Armenian Prelacy of Canada

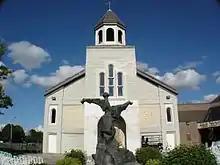
Holy Mother of God church of Toronto

Sarkis Hagopian was born in Syria on June 20, 1946. At a young age, he and his family relocated to Lebanon, where he was educated at Torkomian School, and in 1961 entered the Seminary at the Catholicosate of the Holy See of Cilicia in Antelias. In 1965 he was ordained a deacon by Bishop Karekin Sarkisian, who later became the Catholicos of the Holy See of Cilicia and the Catholicos of All Armenians.